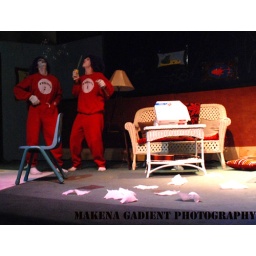
cat in the hat 8